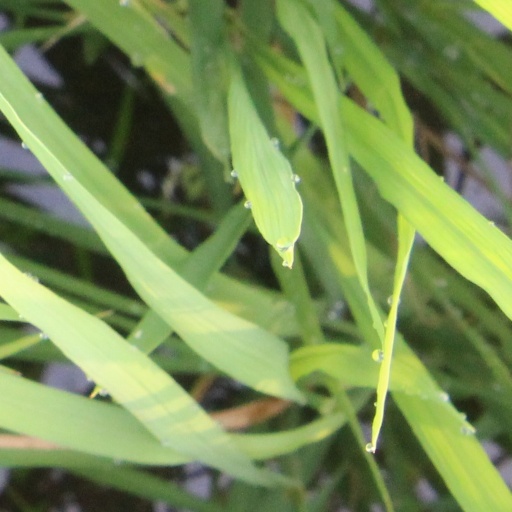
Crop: rice